Littlemore

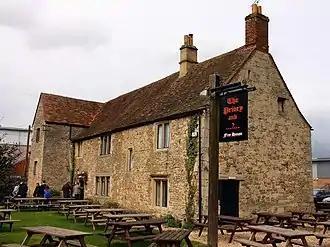
Minchery Farmhouse, a country club by 1963, seen in this 2009 image as the "Priory and ?" pubwhich closed in 2013

One building of the priory survives. It has been identified as the east range of the cloister garth, with the chapter house and other rooms on the ground floor and the nuns' dormitory on the first floor. In about 1600 it was remodelled as Minchery Farmhouse. Later it was extended, probably late in the 18th century. As Littlemore became more developed, the house was changed first into a country club and later into the "Priory" pub, which closed in 2013. The house became a Grade II* listed building in July 1963, when it was being used by the country club.